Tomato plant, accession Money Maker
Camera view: vertical (180 deg); turntable rotation: 30 degrees
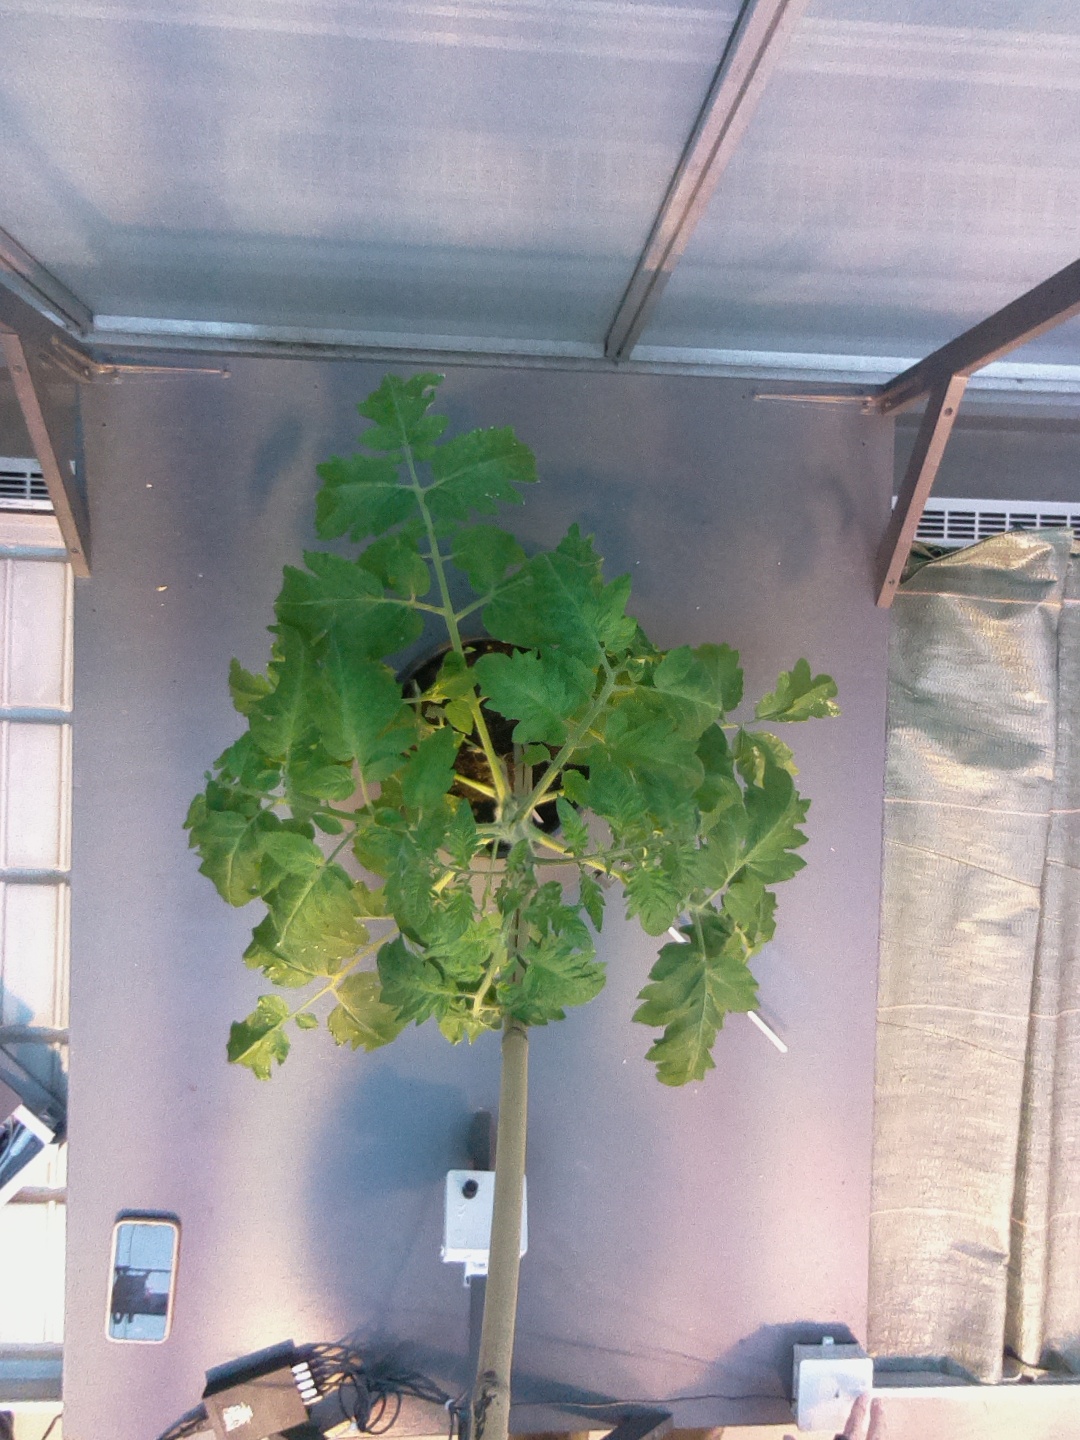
BBCH growth stage 53: 3 inflorescences visible